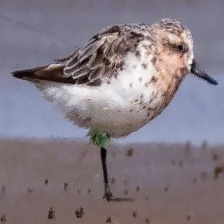
Species: SPOON BILED SANDPIPER
Scientific name: CALIDRIS PYGMAEA
ImageNet parent category: red-backed_sandpiper